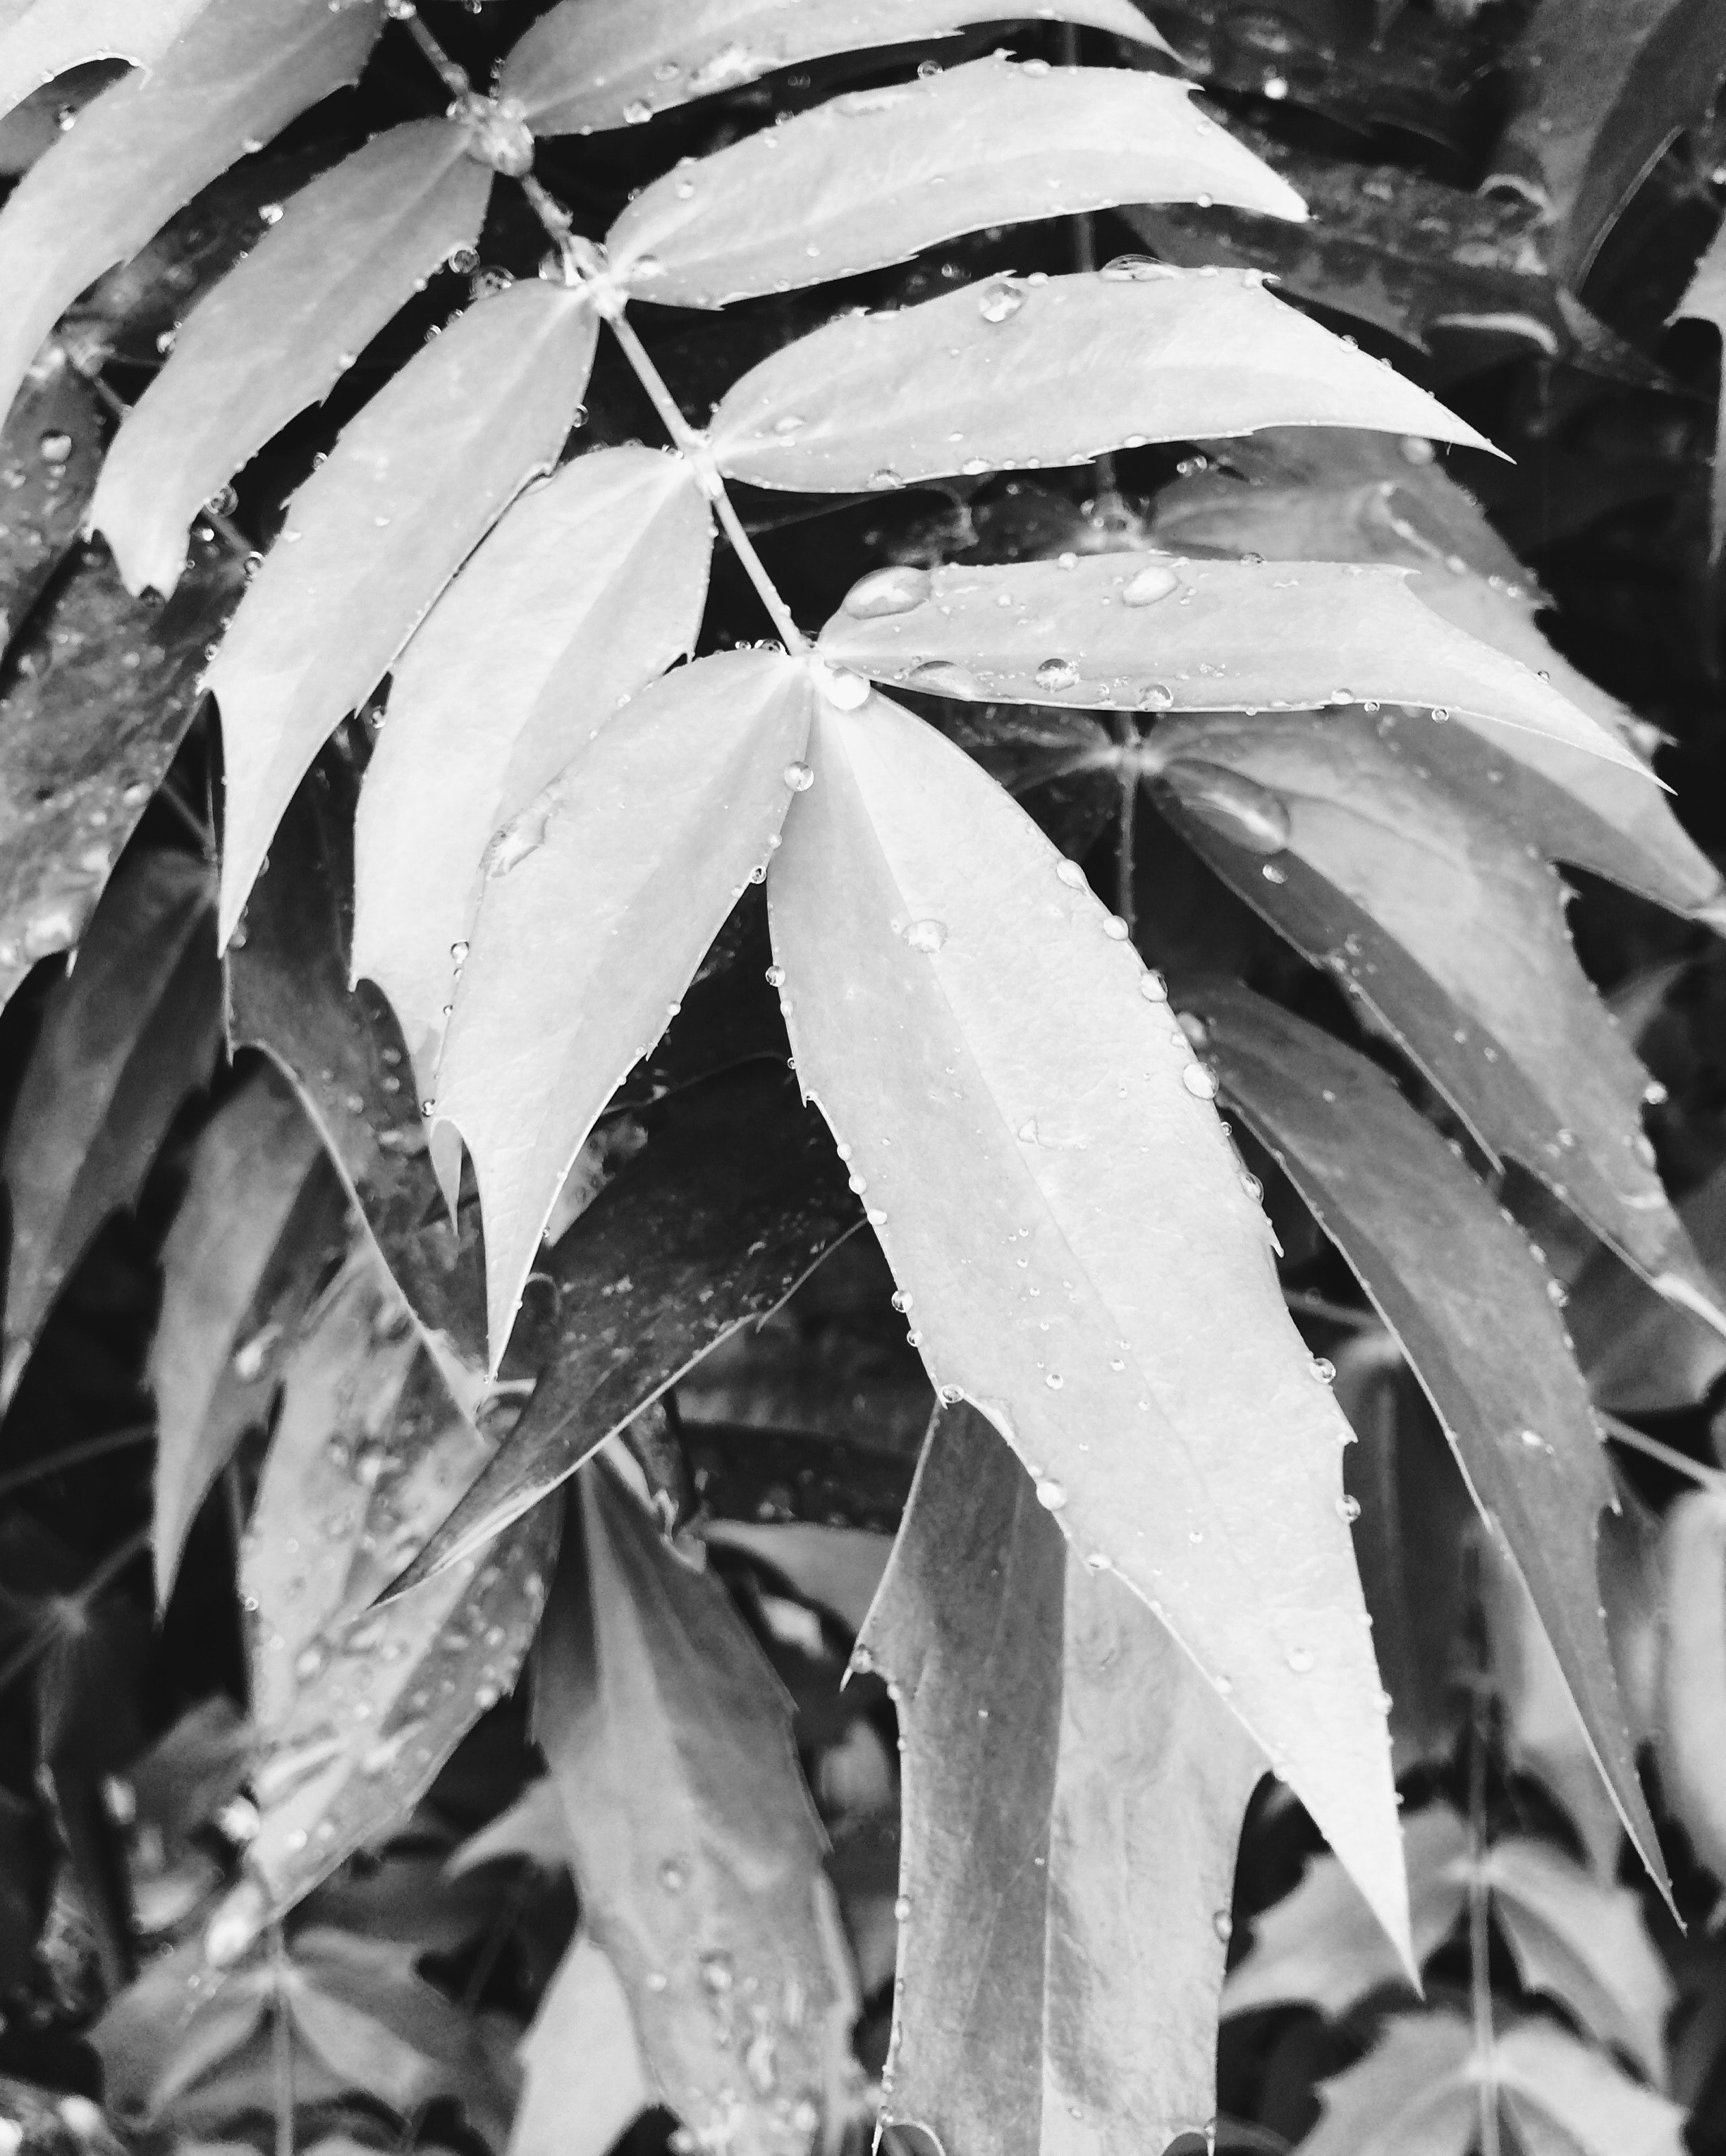
leaf, black and white, monochrome photography, tree, plant, flower, botany, woody plant, photography, monochrome, hemp family